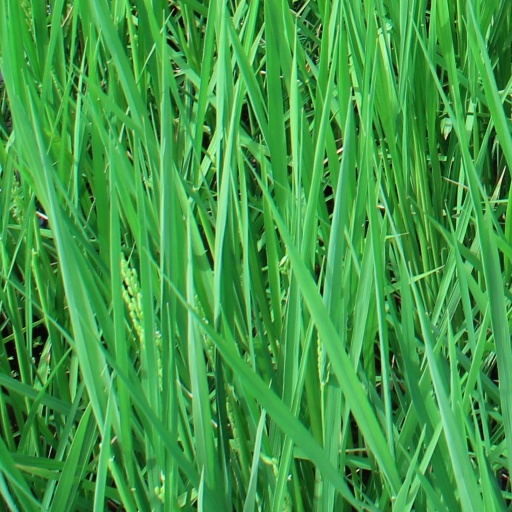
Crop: rice